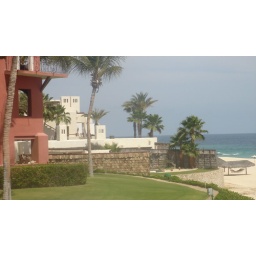
The fenced in suite in front of the white building is where Jennifer Aniston and John Mayer shacked up in Cabo.